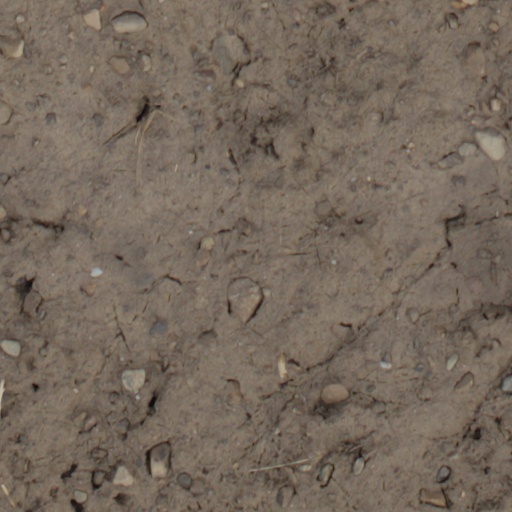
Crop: wheat